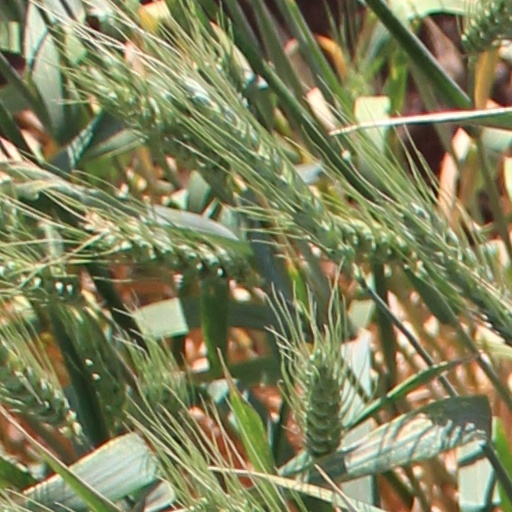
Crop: wheat